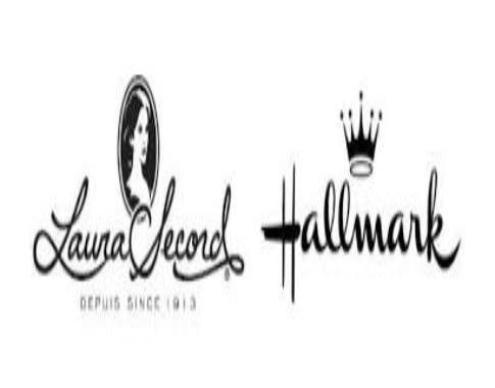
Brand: laura secord chocolates
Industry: Food